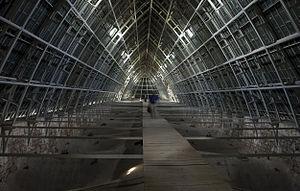
La charpente de fer supportant le toit de la cathédrale de Chartres (vu depuis la façade occidentale)
La cathédrale Notre-Dame de Chartres est une cathédrale catholique romaine située au coeur de la ville de Chartres dans le département français d'Eure-et-Loir, en région Centre-Val de Loire. Siège du diocèse de Chartres, elle est l'un des monuments emblématiques de l'architecture gothique.
L’incendie de Notre-Dame de Paris est un incendie majeur survenu à la cathédrale Notre-Dame de Paris, les 15 et 16 avril 2019, pendant près de 15 heures.